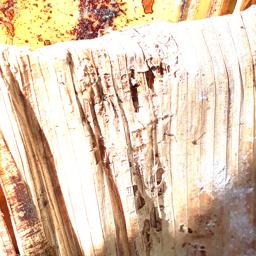
Label: BACTERIAL SOFT ROT